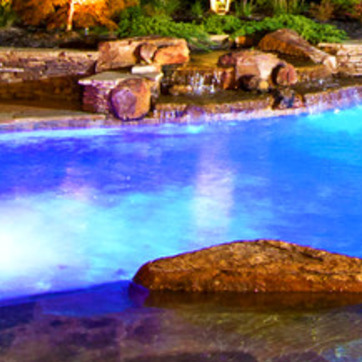
Material: water